Cruelty to animals

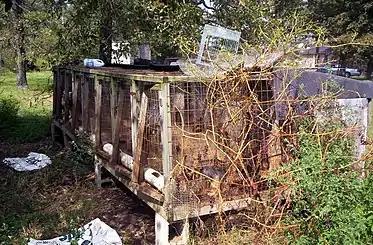
A puppy mill in the rural United States

Animal cruelty has long been an issue in filmmaking industry, with even some big-budget Hollywood films receiving criticism for allegedly harmful—and sometimes lethal—treatment of animals during production. Court decisions have addressed films that harm animals such as videos that in part depict dog fighting. Currently, there is no federal or state law specifically governing the use of animals in filmed media, though the federal Animal Welfare Act (AWA) and state cruelty laws indirectly apply.